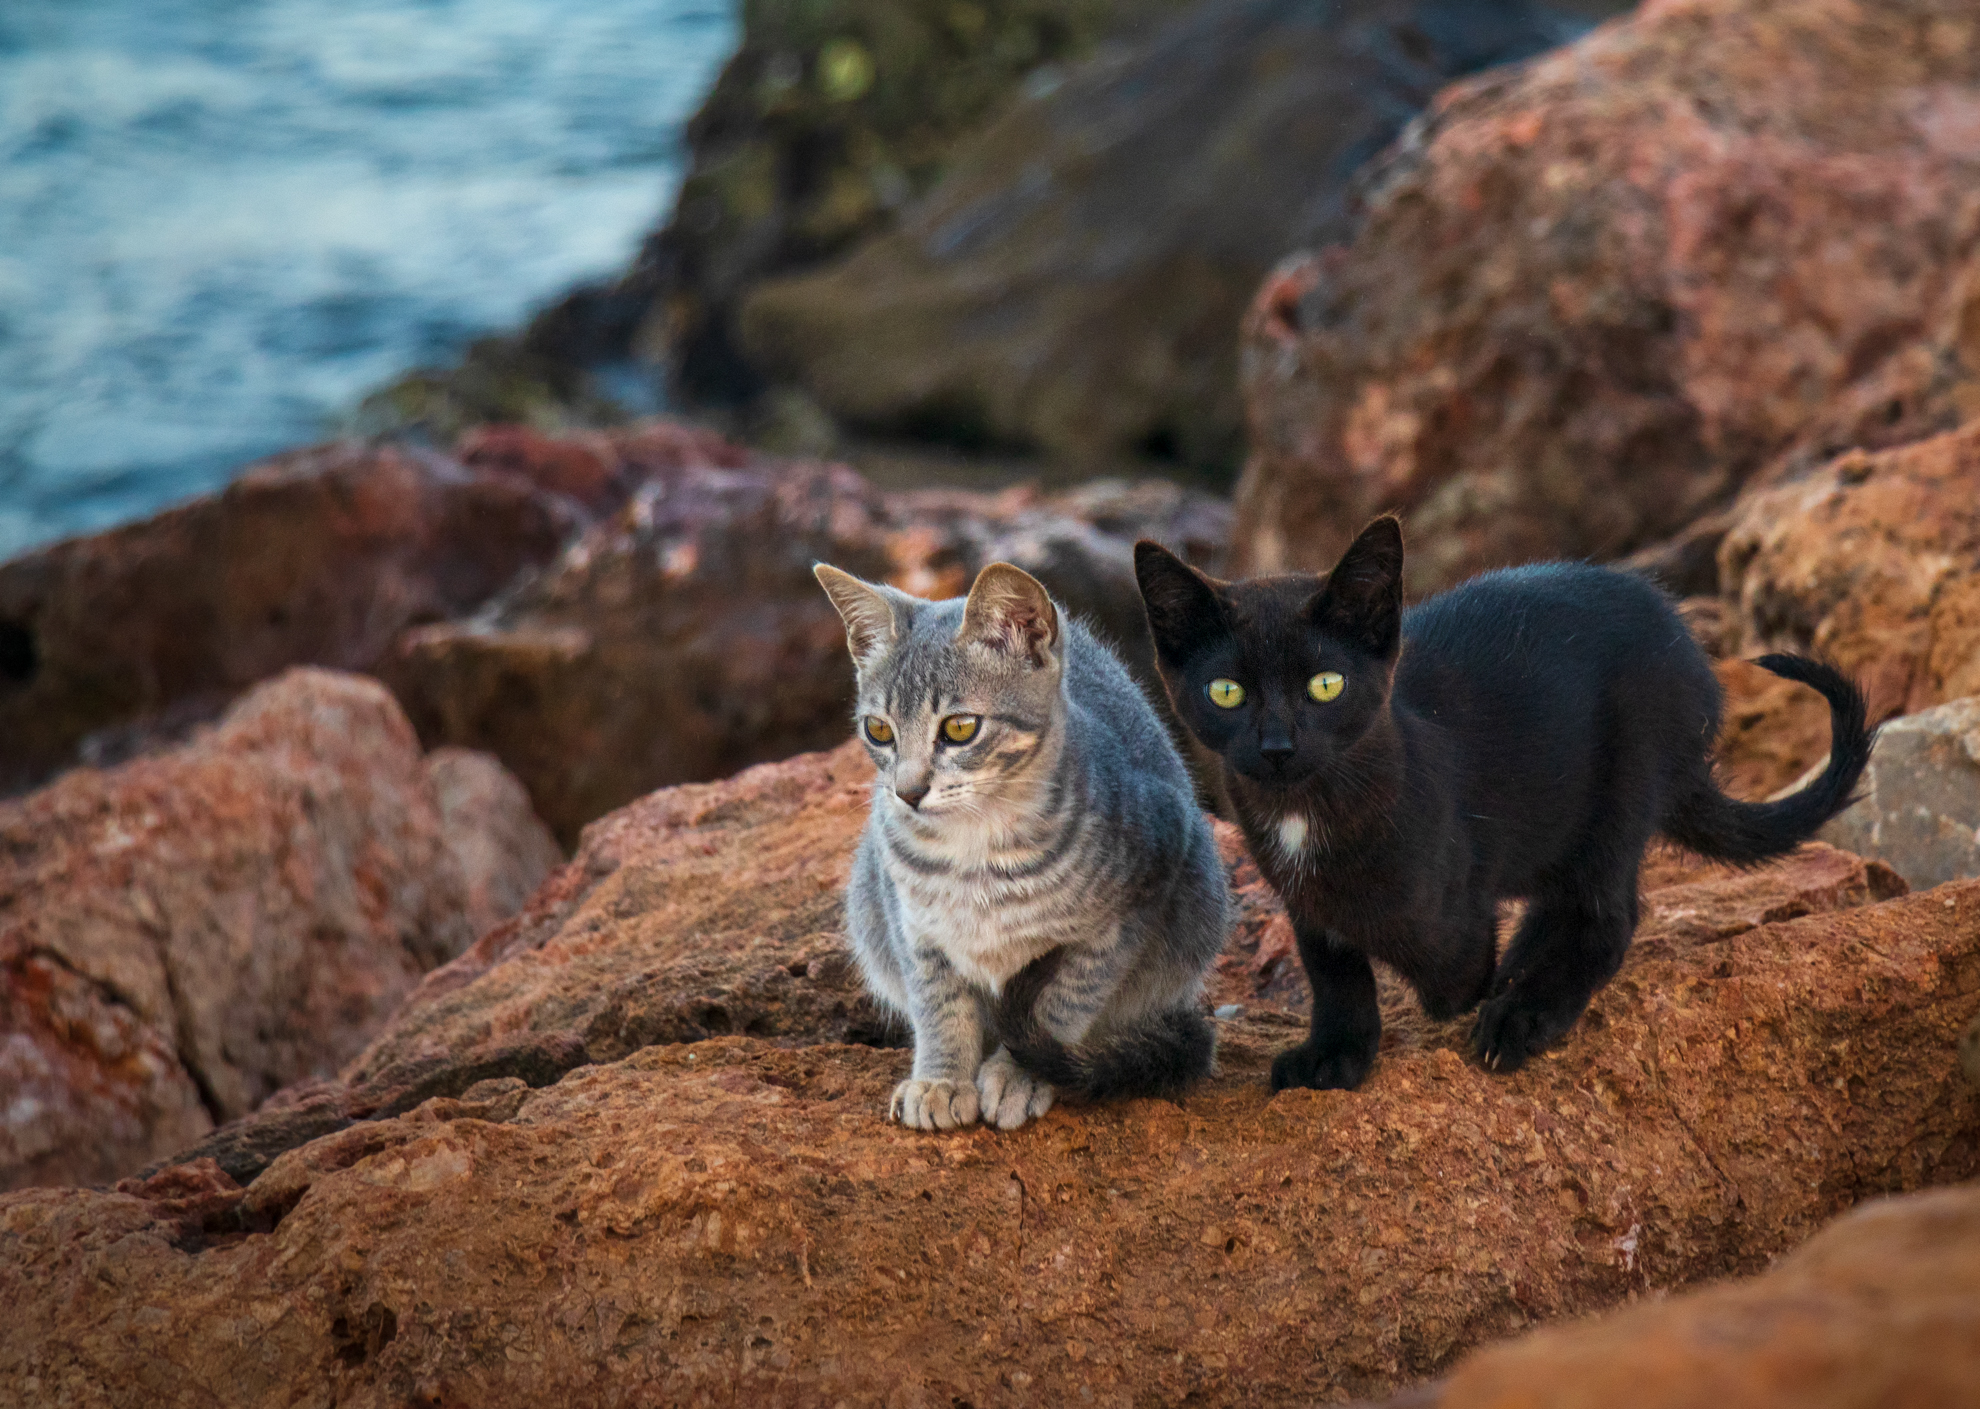
kittens, cat, felidae, small to medium sized cats, whiskers, carnivore, wildlife, rock, domestic short haired cat